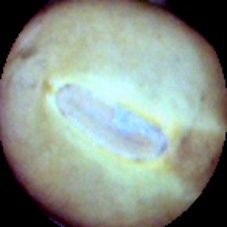
Label: Intact